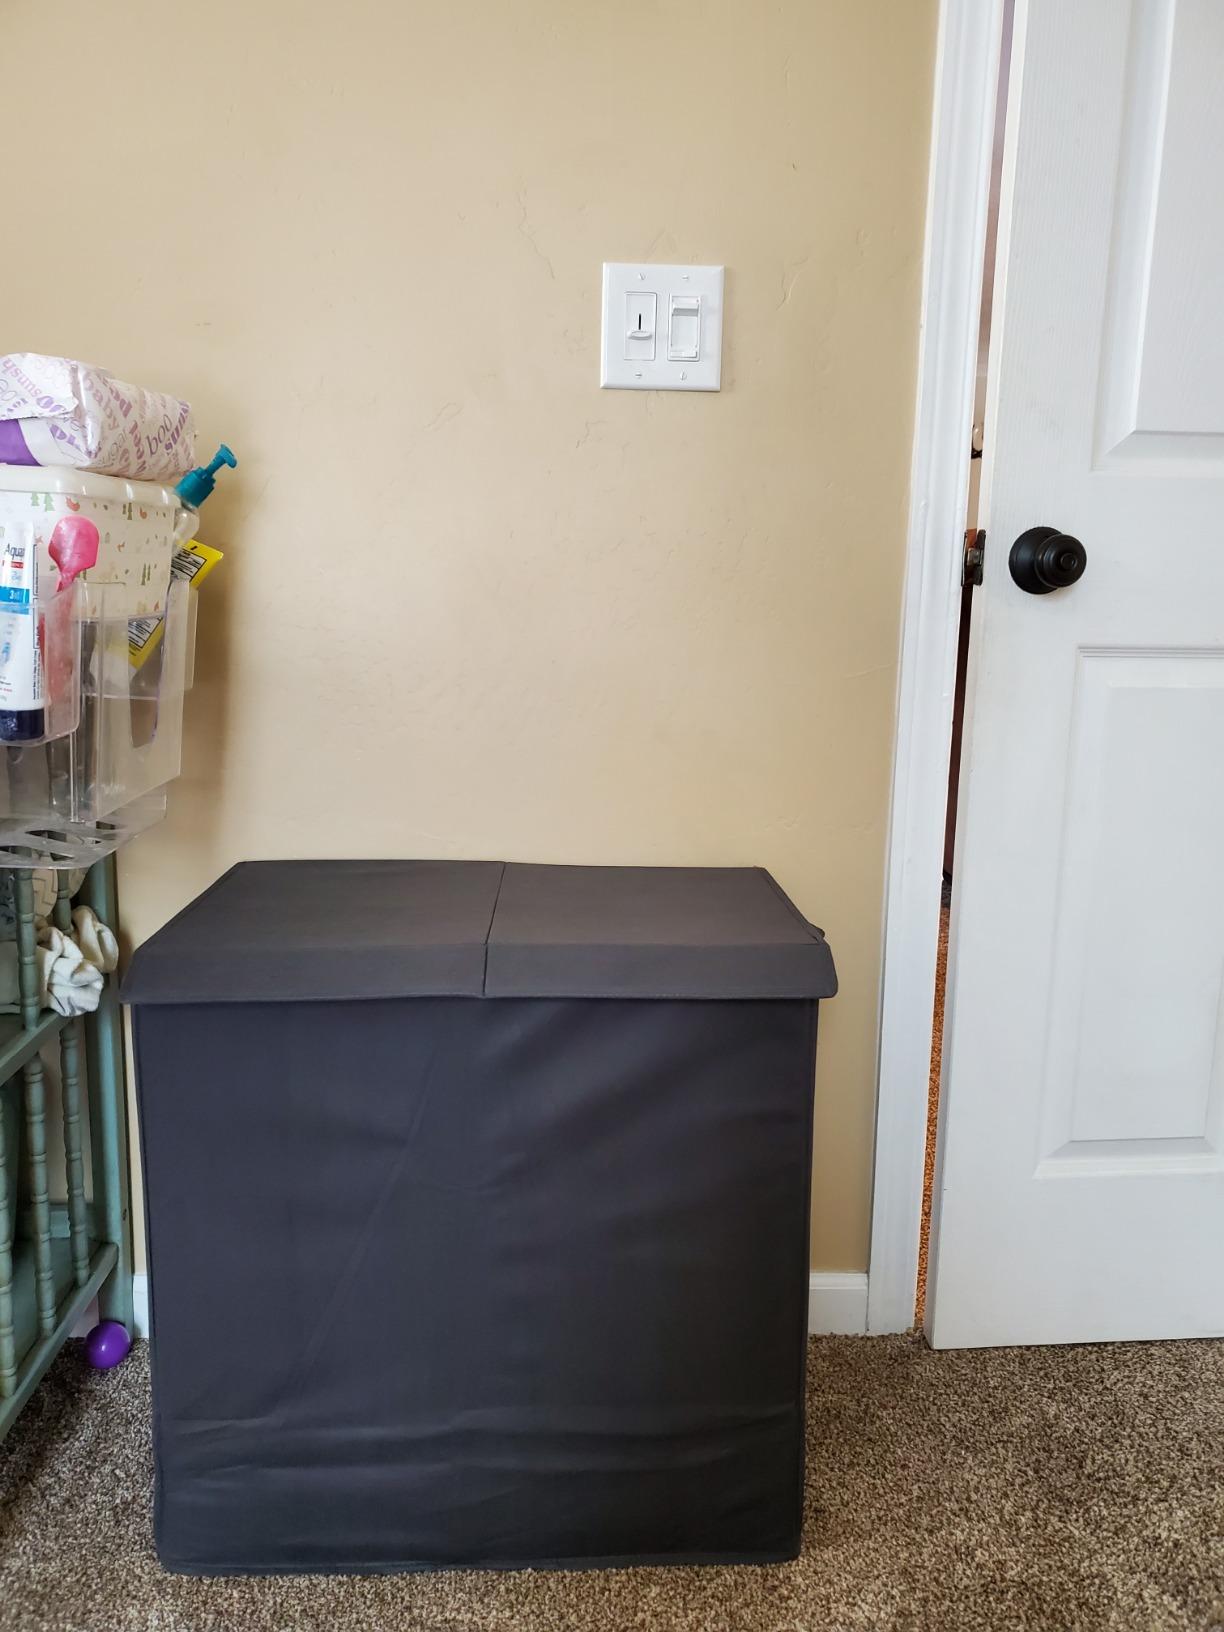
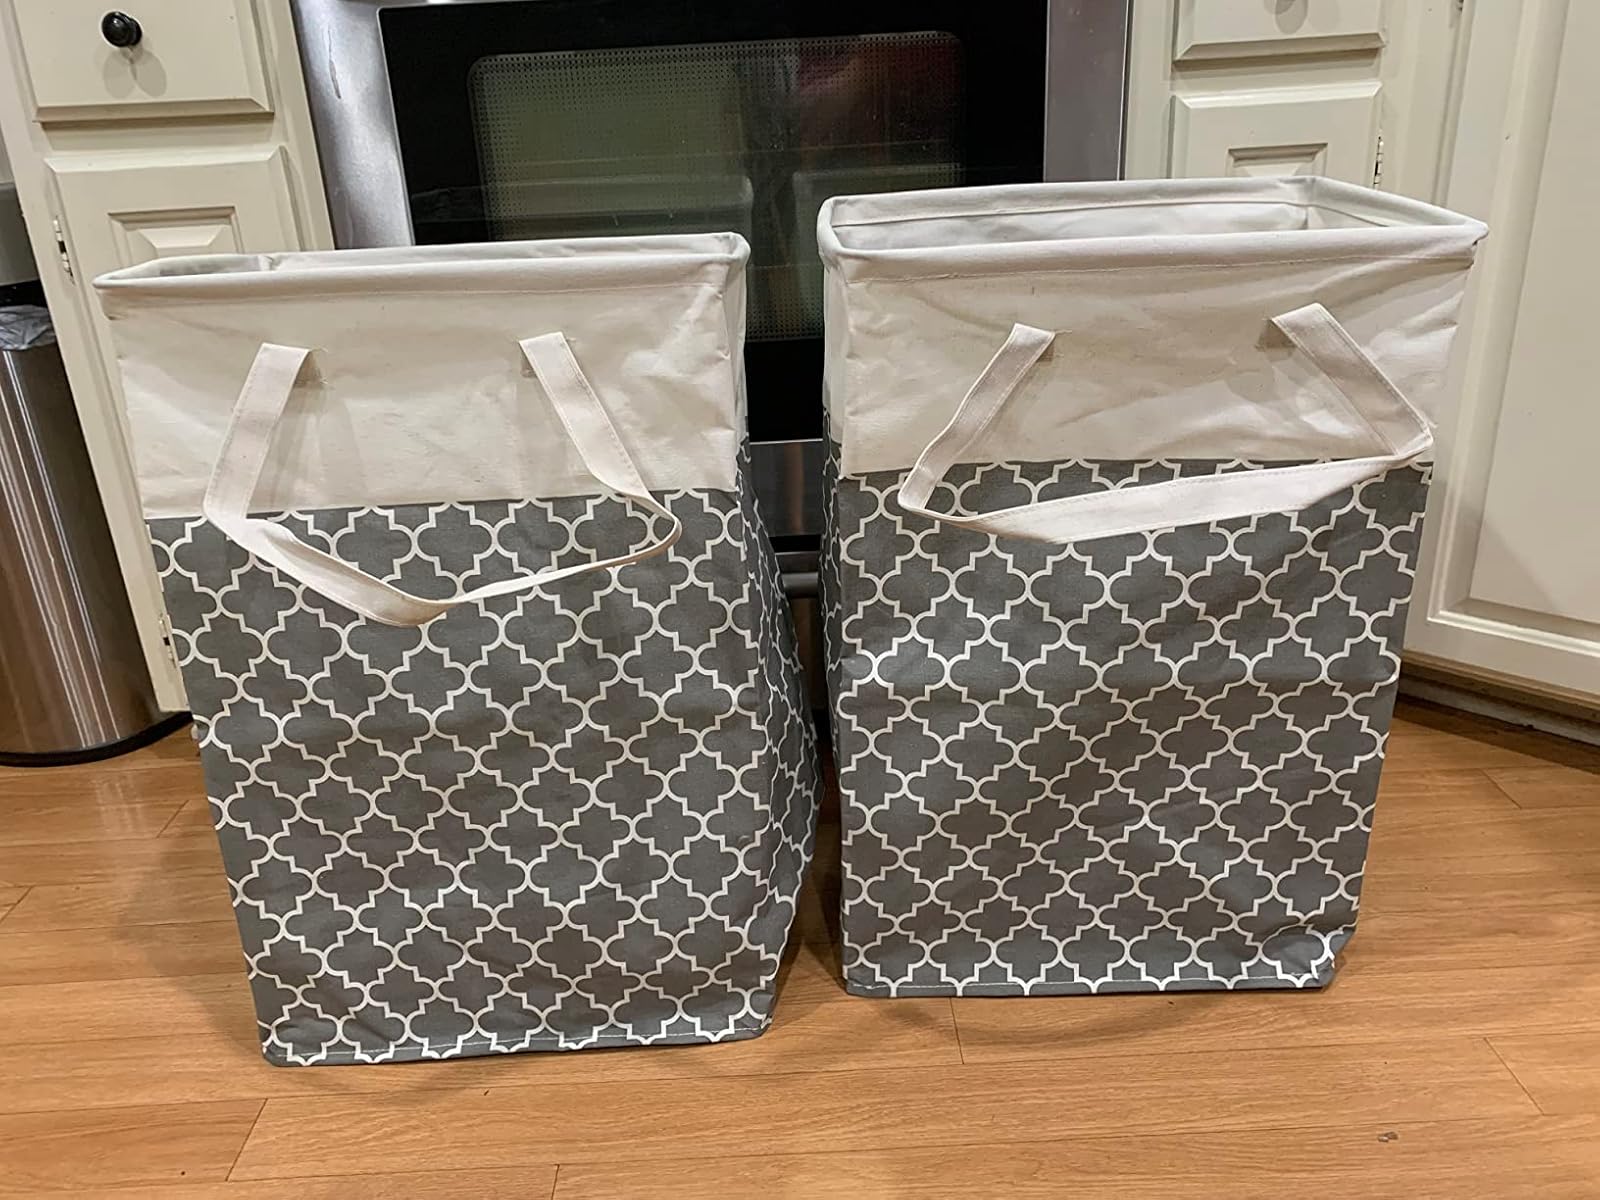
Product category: items_hamper
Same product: no